12 Angry Lebanese: The Documentary

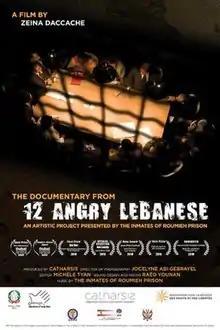
Film poster

12 Angry Lebanese: The Documentary is a 2009 Lebanese documentary film directed, written and produced by Zeina Daccache, which chronicles efforts to stage an adaptation of Reginald Rose's 1954 teleplay "Twelve Angry Men" with inmates inside Beirut's Roumieh Prison It premiered at the 2009 Dubai International Film Festival.